Marthe Bray

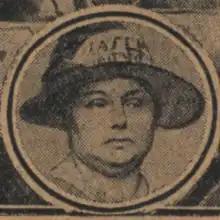
in 1926 newspaper

Martha Bray or Martha Bray-Smeets (1884 – 1949) was a French suffragist who formed the Ligue d'action féminine to influence French opinion in favour of recognising women's right to vote.